Helen Hyslop

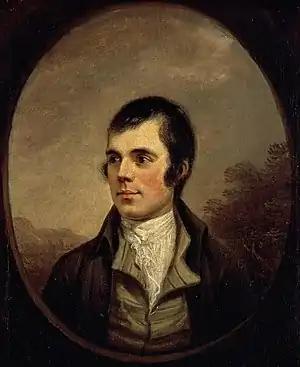
Full view of the Naysmith portrait of 1787, Scottish National Portrait Gallery

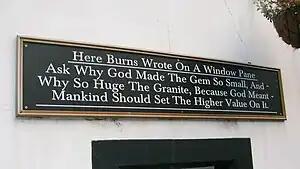
The inscription on the windowpane at the Black Bull Hotel.

The Helen Hyslop from Langholm is not recorded in the parish register as having had a child. It is clear however from her gravestone's inscription that a daughter, also Ellen or Helen, did exist and given that many illegitimate children were not recorded in parish registers at this time the connection with Burns remains possible but 'not proven'. Burns is known to have frequented the town to take the waters of the Moffat Well and the Hartfell Spa. The fact of his relationship with Robert Burns was well known in the town and the neighbourhood.